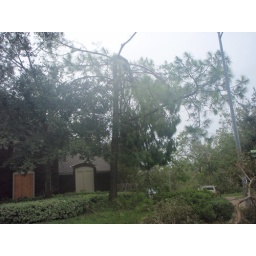
Large Pine tree in the front of the house snapped and the top is bent over in this view.